Scots Monastery, Regensburg

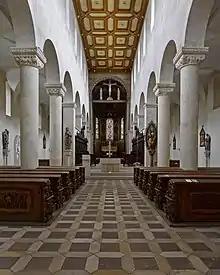
View of the interior facing east

The abbey was originally built to the south of the city walls around the year 1070, but this soon proved to be too small to accommodate the influx of Irish monks. A new site outside of the western city gate was purchased, and construction of a new abbey began around 1100. Around 1300 the city walls were extended and St. James became a part of the fortified city. The new western gate, directly adjacent to the church, became known as the "Jakobstor".